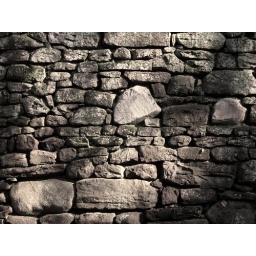
This is a section of a stone bridge built by the Civilian Conservation Corps back in the 1930s.